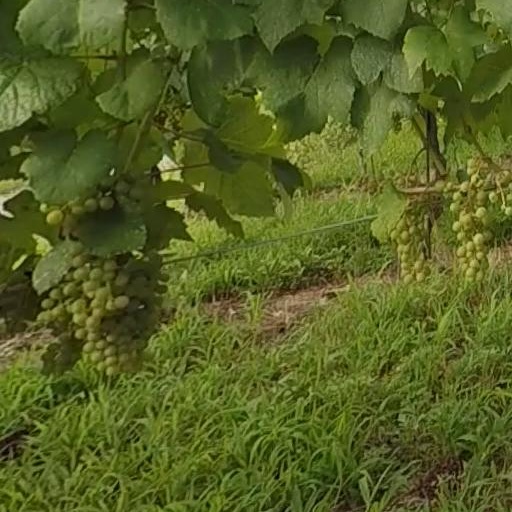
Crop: grape